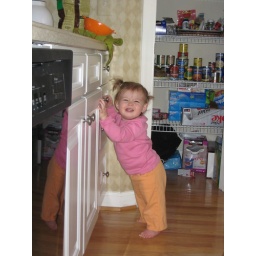
I know blueberries are in the orange bowl